17β-Hydroxysteroid dehydrogenase III deficiency

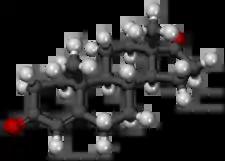
Androstenedione

Androstenedione is produced in the testis, as well as the adrenal cortex. Androstenedione is created from dehydroepiandrosterone (DHEA) or 17-hydroxyprogesterone.